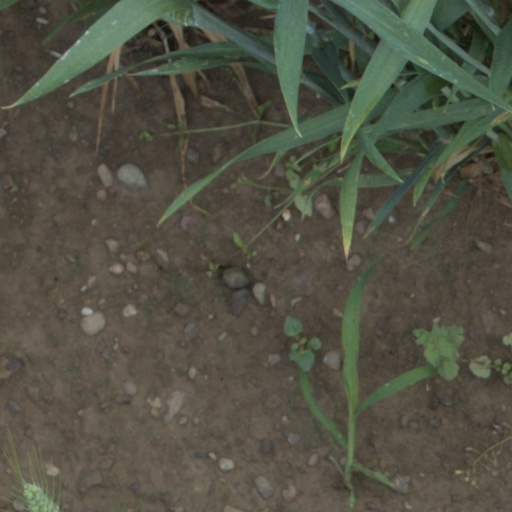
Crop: wheat